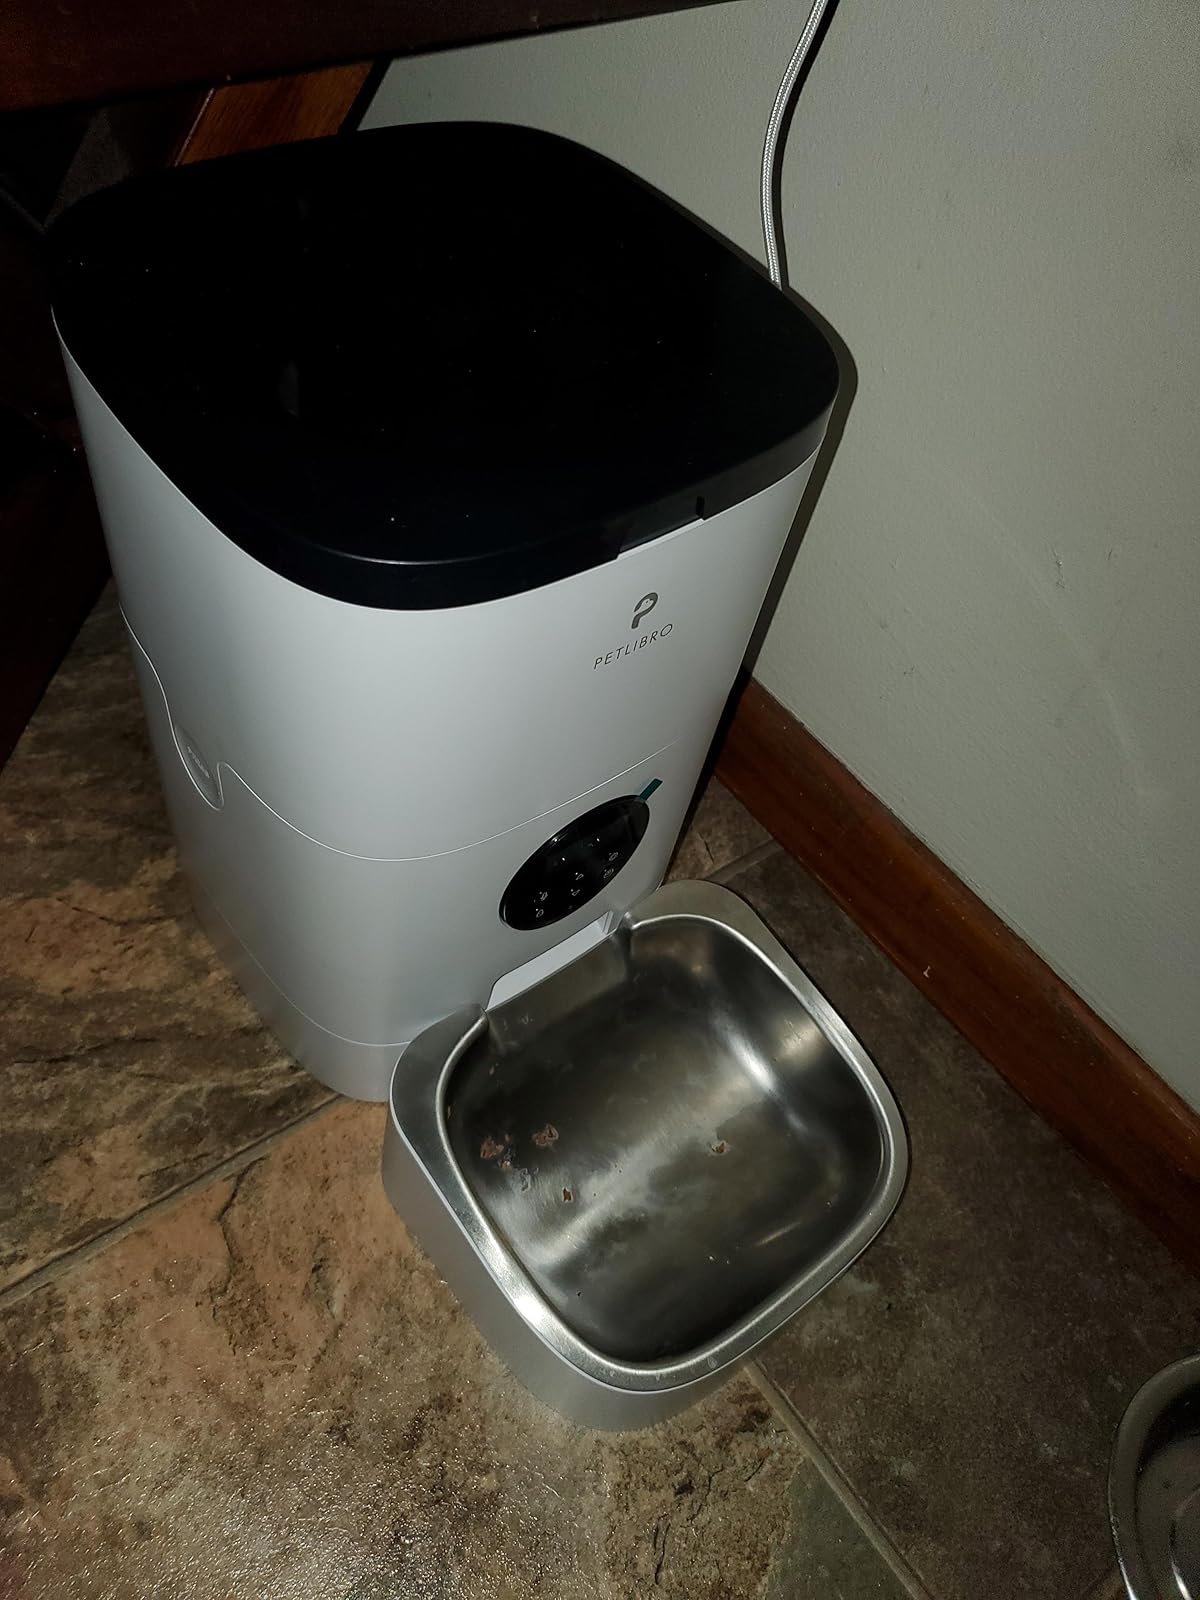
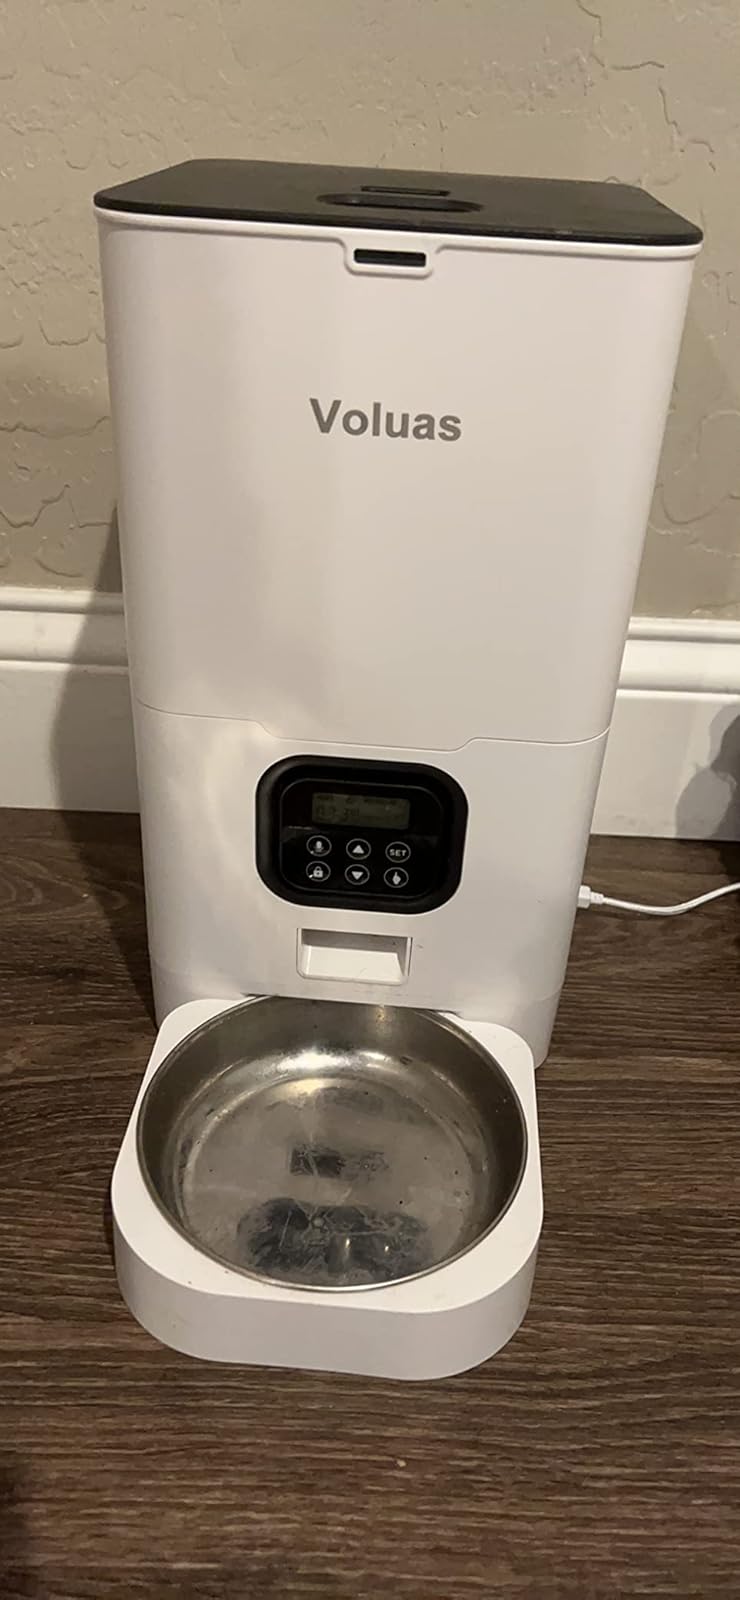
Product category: items_feeder
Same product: no